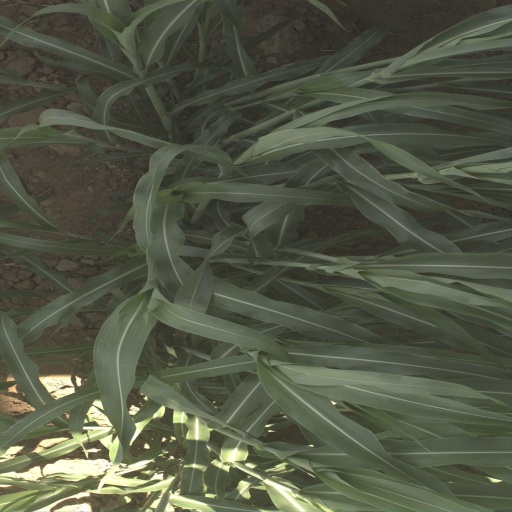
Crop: sorghum